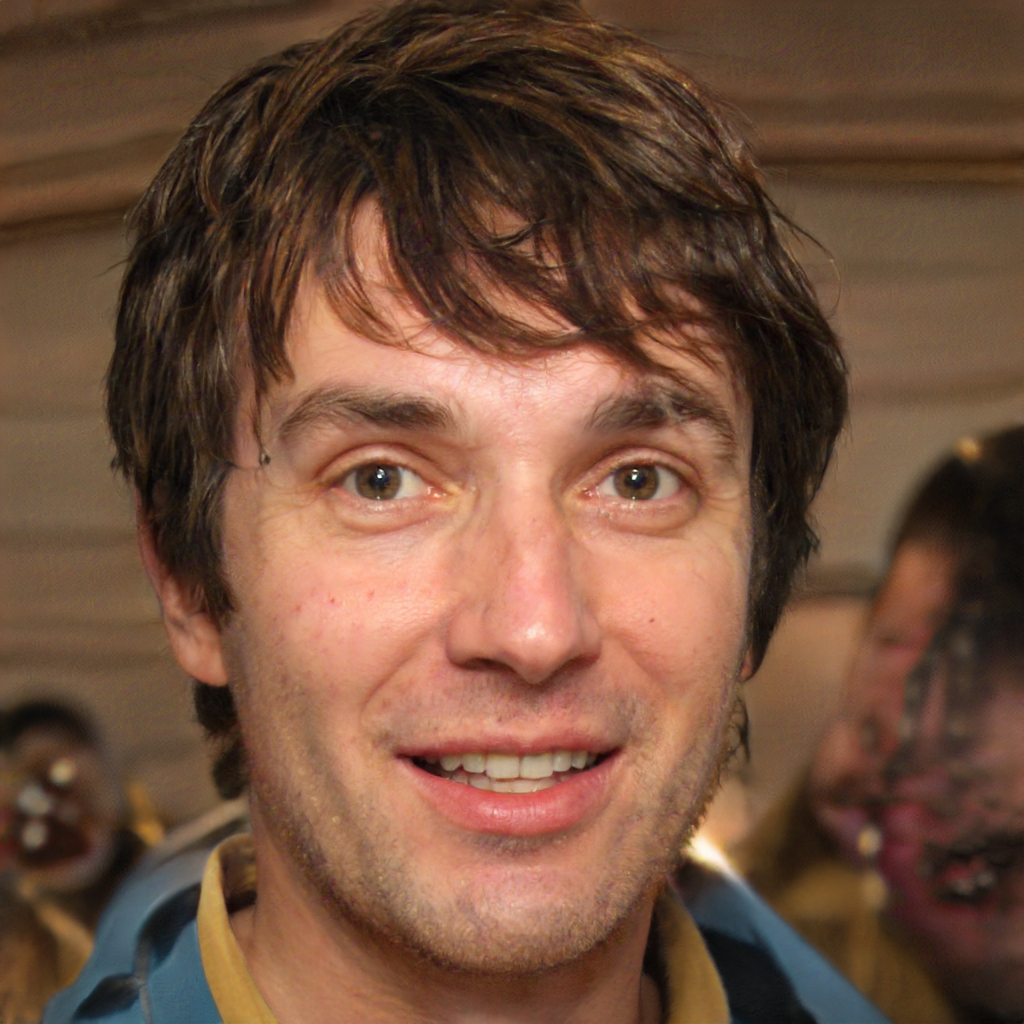
Gender: Male